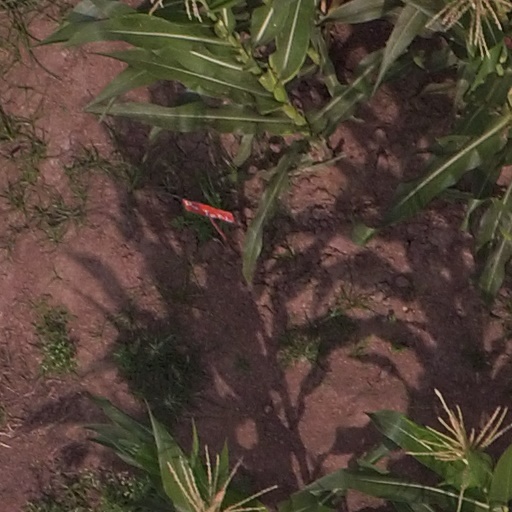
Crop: maize; corn